Palas de Rey (Madrid Metro)

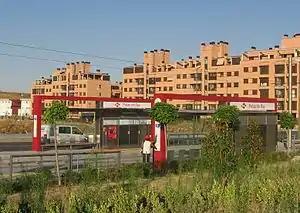

Palas de Rey is a station on Line 1 of the Metro Ligero. It is located in fare Zone A.